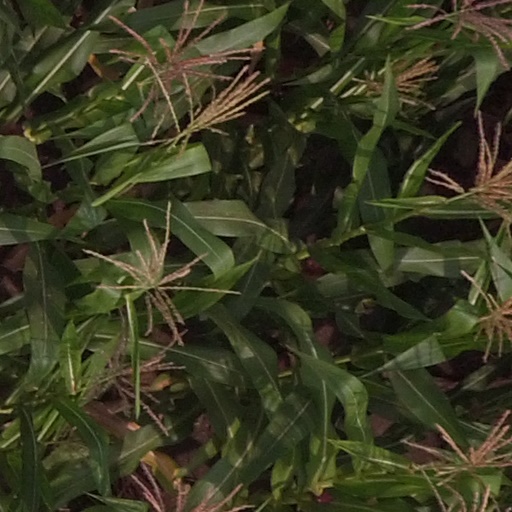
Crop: maize; corn